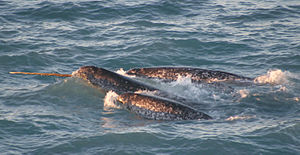
Hvalarter / Undergruppe Odontoceti: tandhvaler / Familie Monodontidae: Narhvaler
Dette er en liste over hvalarter. Disse arter samles traditionelt i ordenen hvaler, men palæontologiske og molekylærgenetiske resultater fra de senere år understøtter entydigt at hvalerne er en undergruppe af de parrettåede hovdyr. Listen indeholder mere end 80 nulevende arter, inklusiv flere nyligt beskrevne, og inddelt i de to undergrupper tandhvaler og bardehvaler. Den kinesiste floddelfin er også medtaget, selv om den formentlig er uddød mellem 2005 og 2010.